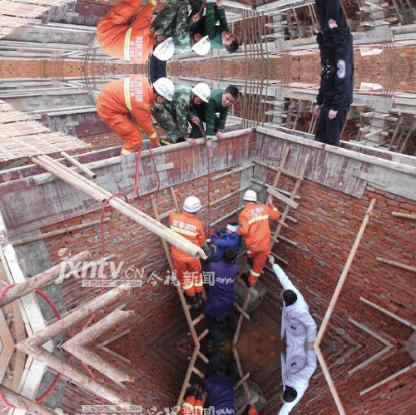
Objects in the image:
label: helmet
label: helmet
label: helmet
label: helmet
label: helmet
label: helmet